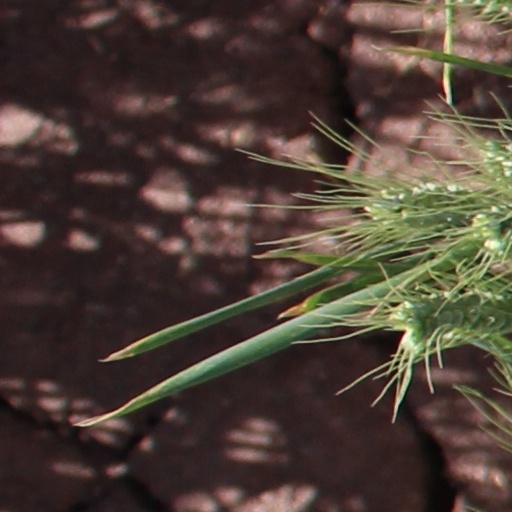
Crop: wheat